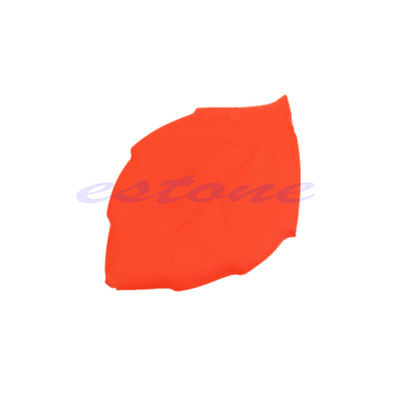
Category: mug